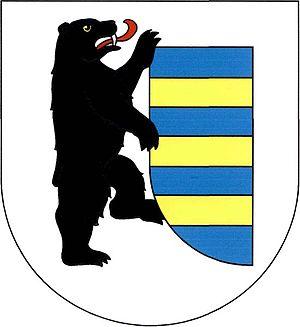
Horní Pěna est une commune du district de Jindřichův Hradec, dans la région de Bohême-du-Sud, en Tchéquie. Sa population s'élevait à 597 habitants en 2020.